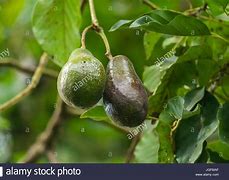
Label: Avocado